Keio University

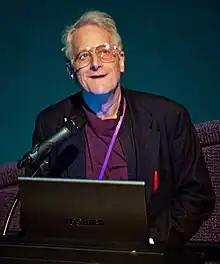
American sociologist Ted Nelson

Keio alumni include Japanese prime ministers Shigeru Ishiba (2024–current), Junichiro Koizumi (2001–2006), Ryutaro Hashimoto (1996–1998), and Tsuyoshi Inukai (1931–1932). Dozens of other alumni have been cabinet members and governors in the post-war period. Keio alumni include 230 CEOs of major companies and 97 CEOs of foreign-affiliated companies. Keio has over 320,000 alumni in 866 alumni associations.